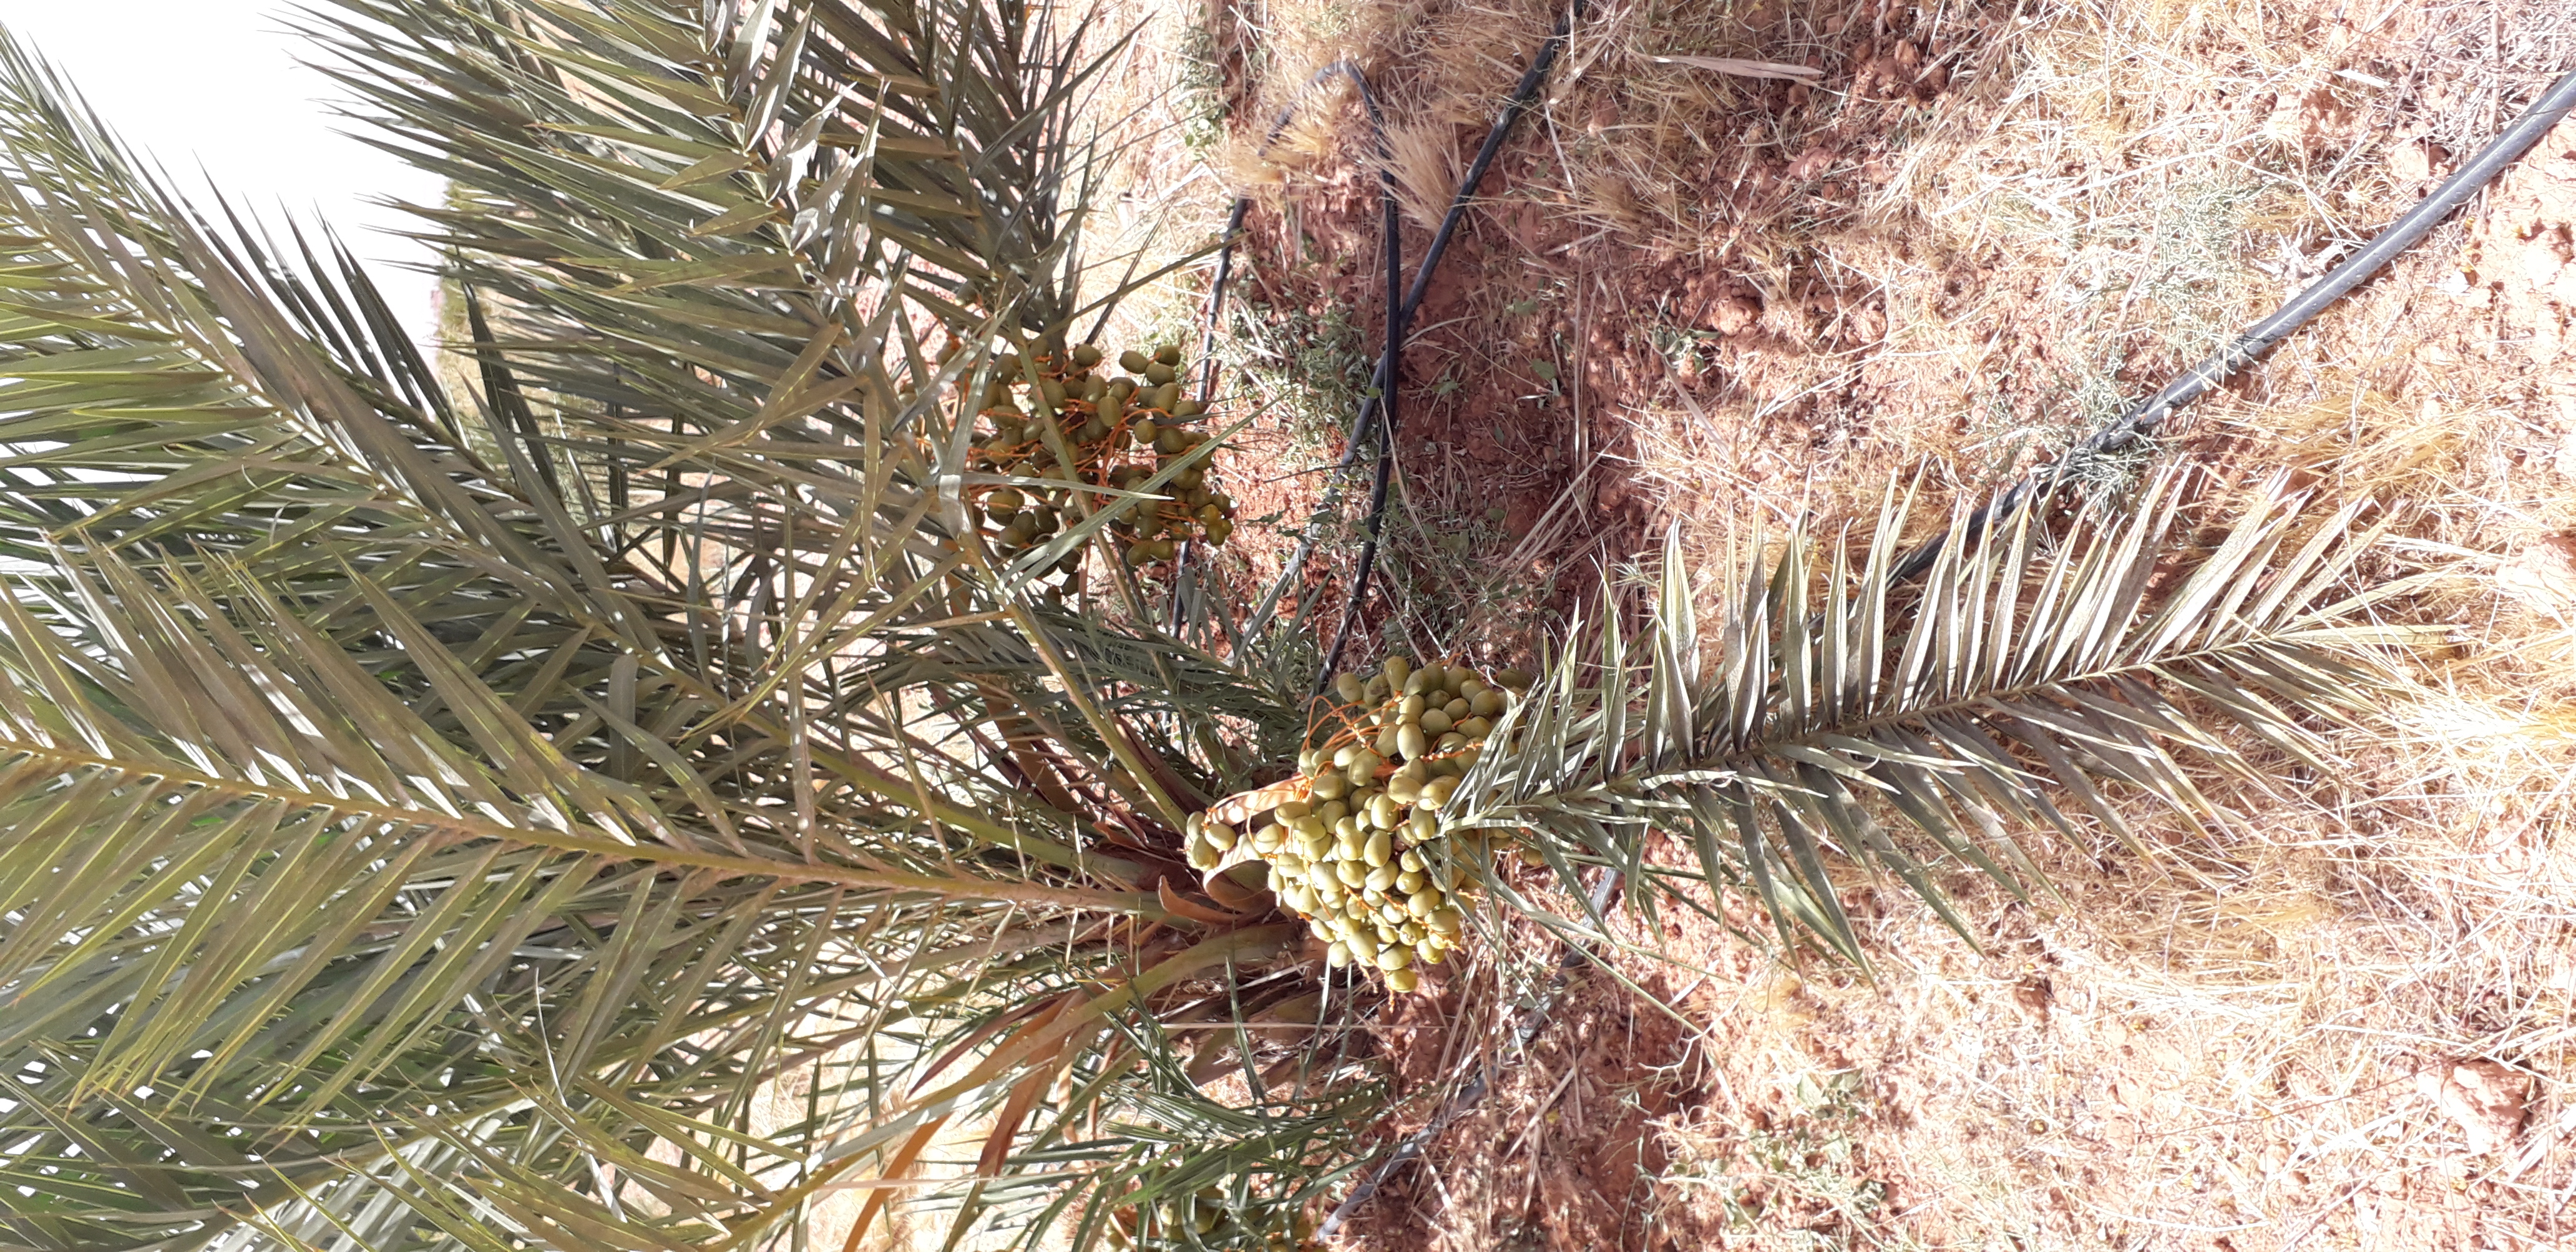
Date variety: Boufagous